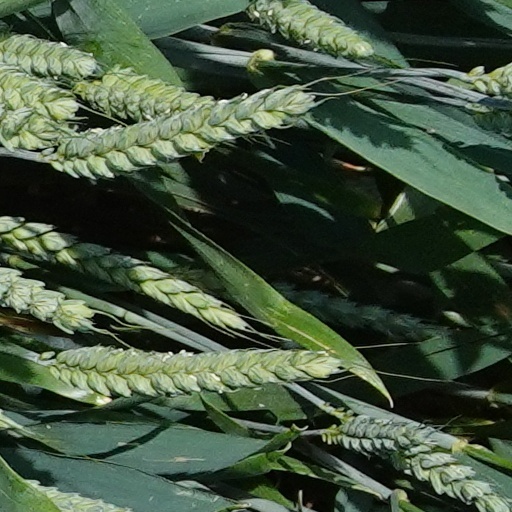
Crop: wheat